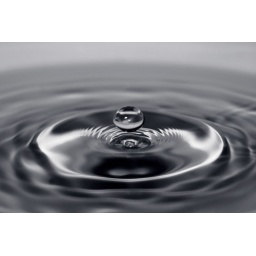
Drop of water in a bowl